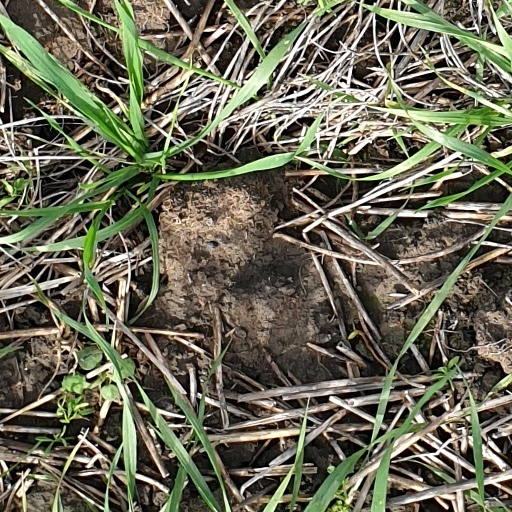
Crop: wheat